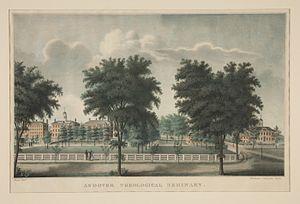
La Andover Newton Theological School est une graduate school théologique et un séminaire situé à Newton dans le Massachusetts aux États-Unis. Issue de la fusion en 1965 de l’Andover Theological Seminary, fondé en 1807, et de la Newton Theological Institution, elle est le plus ancien « grand séminaire » et la toute première graduate school américaine. Elle est affiliée à l'American Baptist Churches USA et à l'United Church of Christ. Elle est aussi membre du Boston Theological Institute.